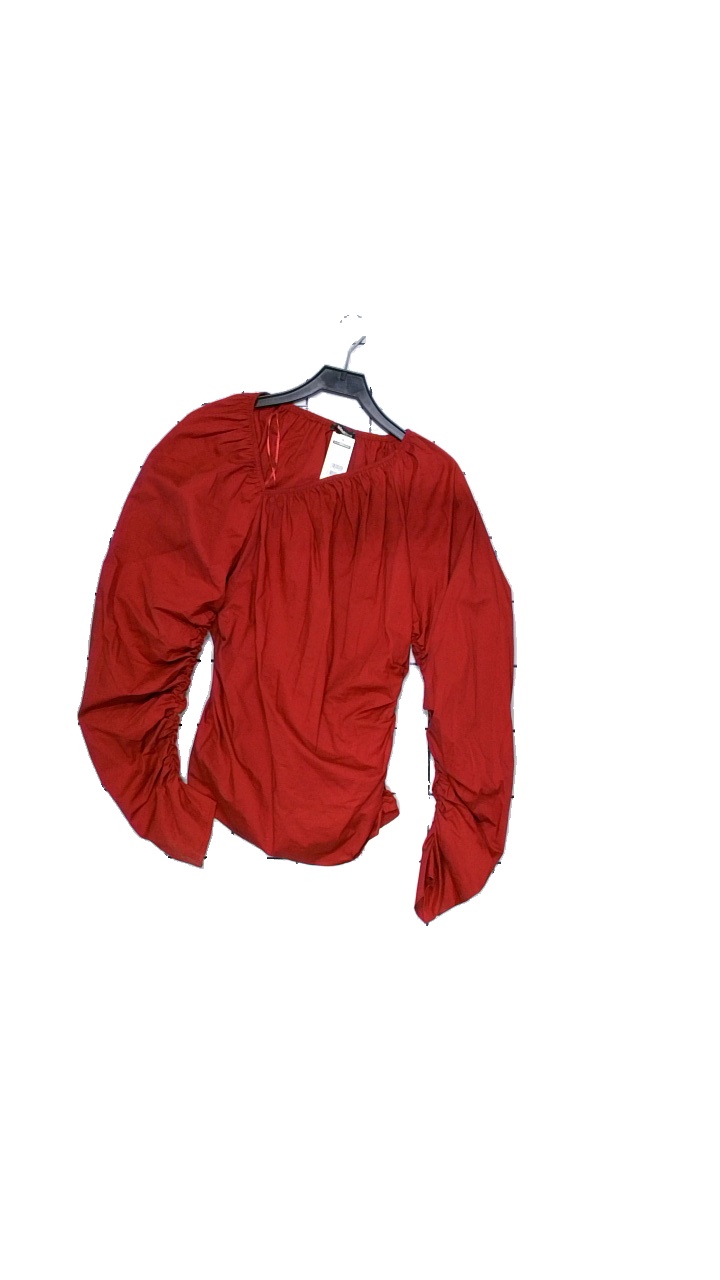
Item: Blouse (Ladies)
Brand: Gina Tricot
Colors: Red
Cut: Regular, Loose
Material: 100% polyester
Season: All
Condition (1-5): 3
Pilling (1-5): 3
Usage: Reuse
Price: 50-100